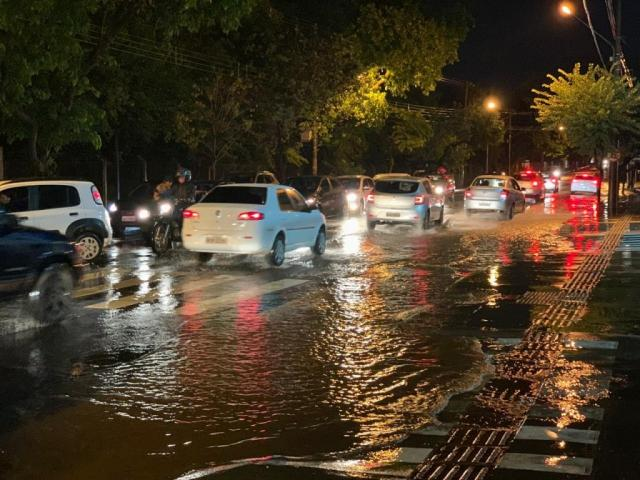
Fire: no
Smoke: no